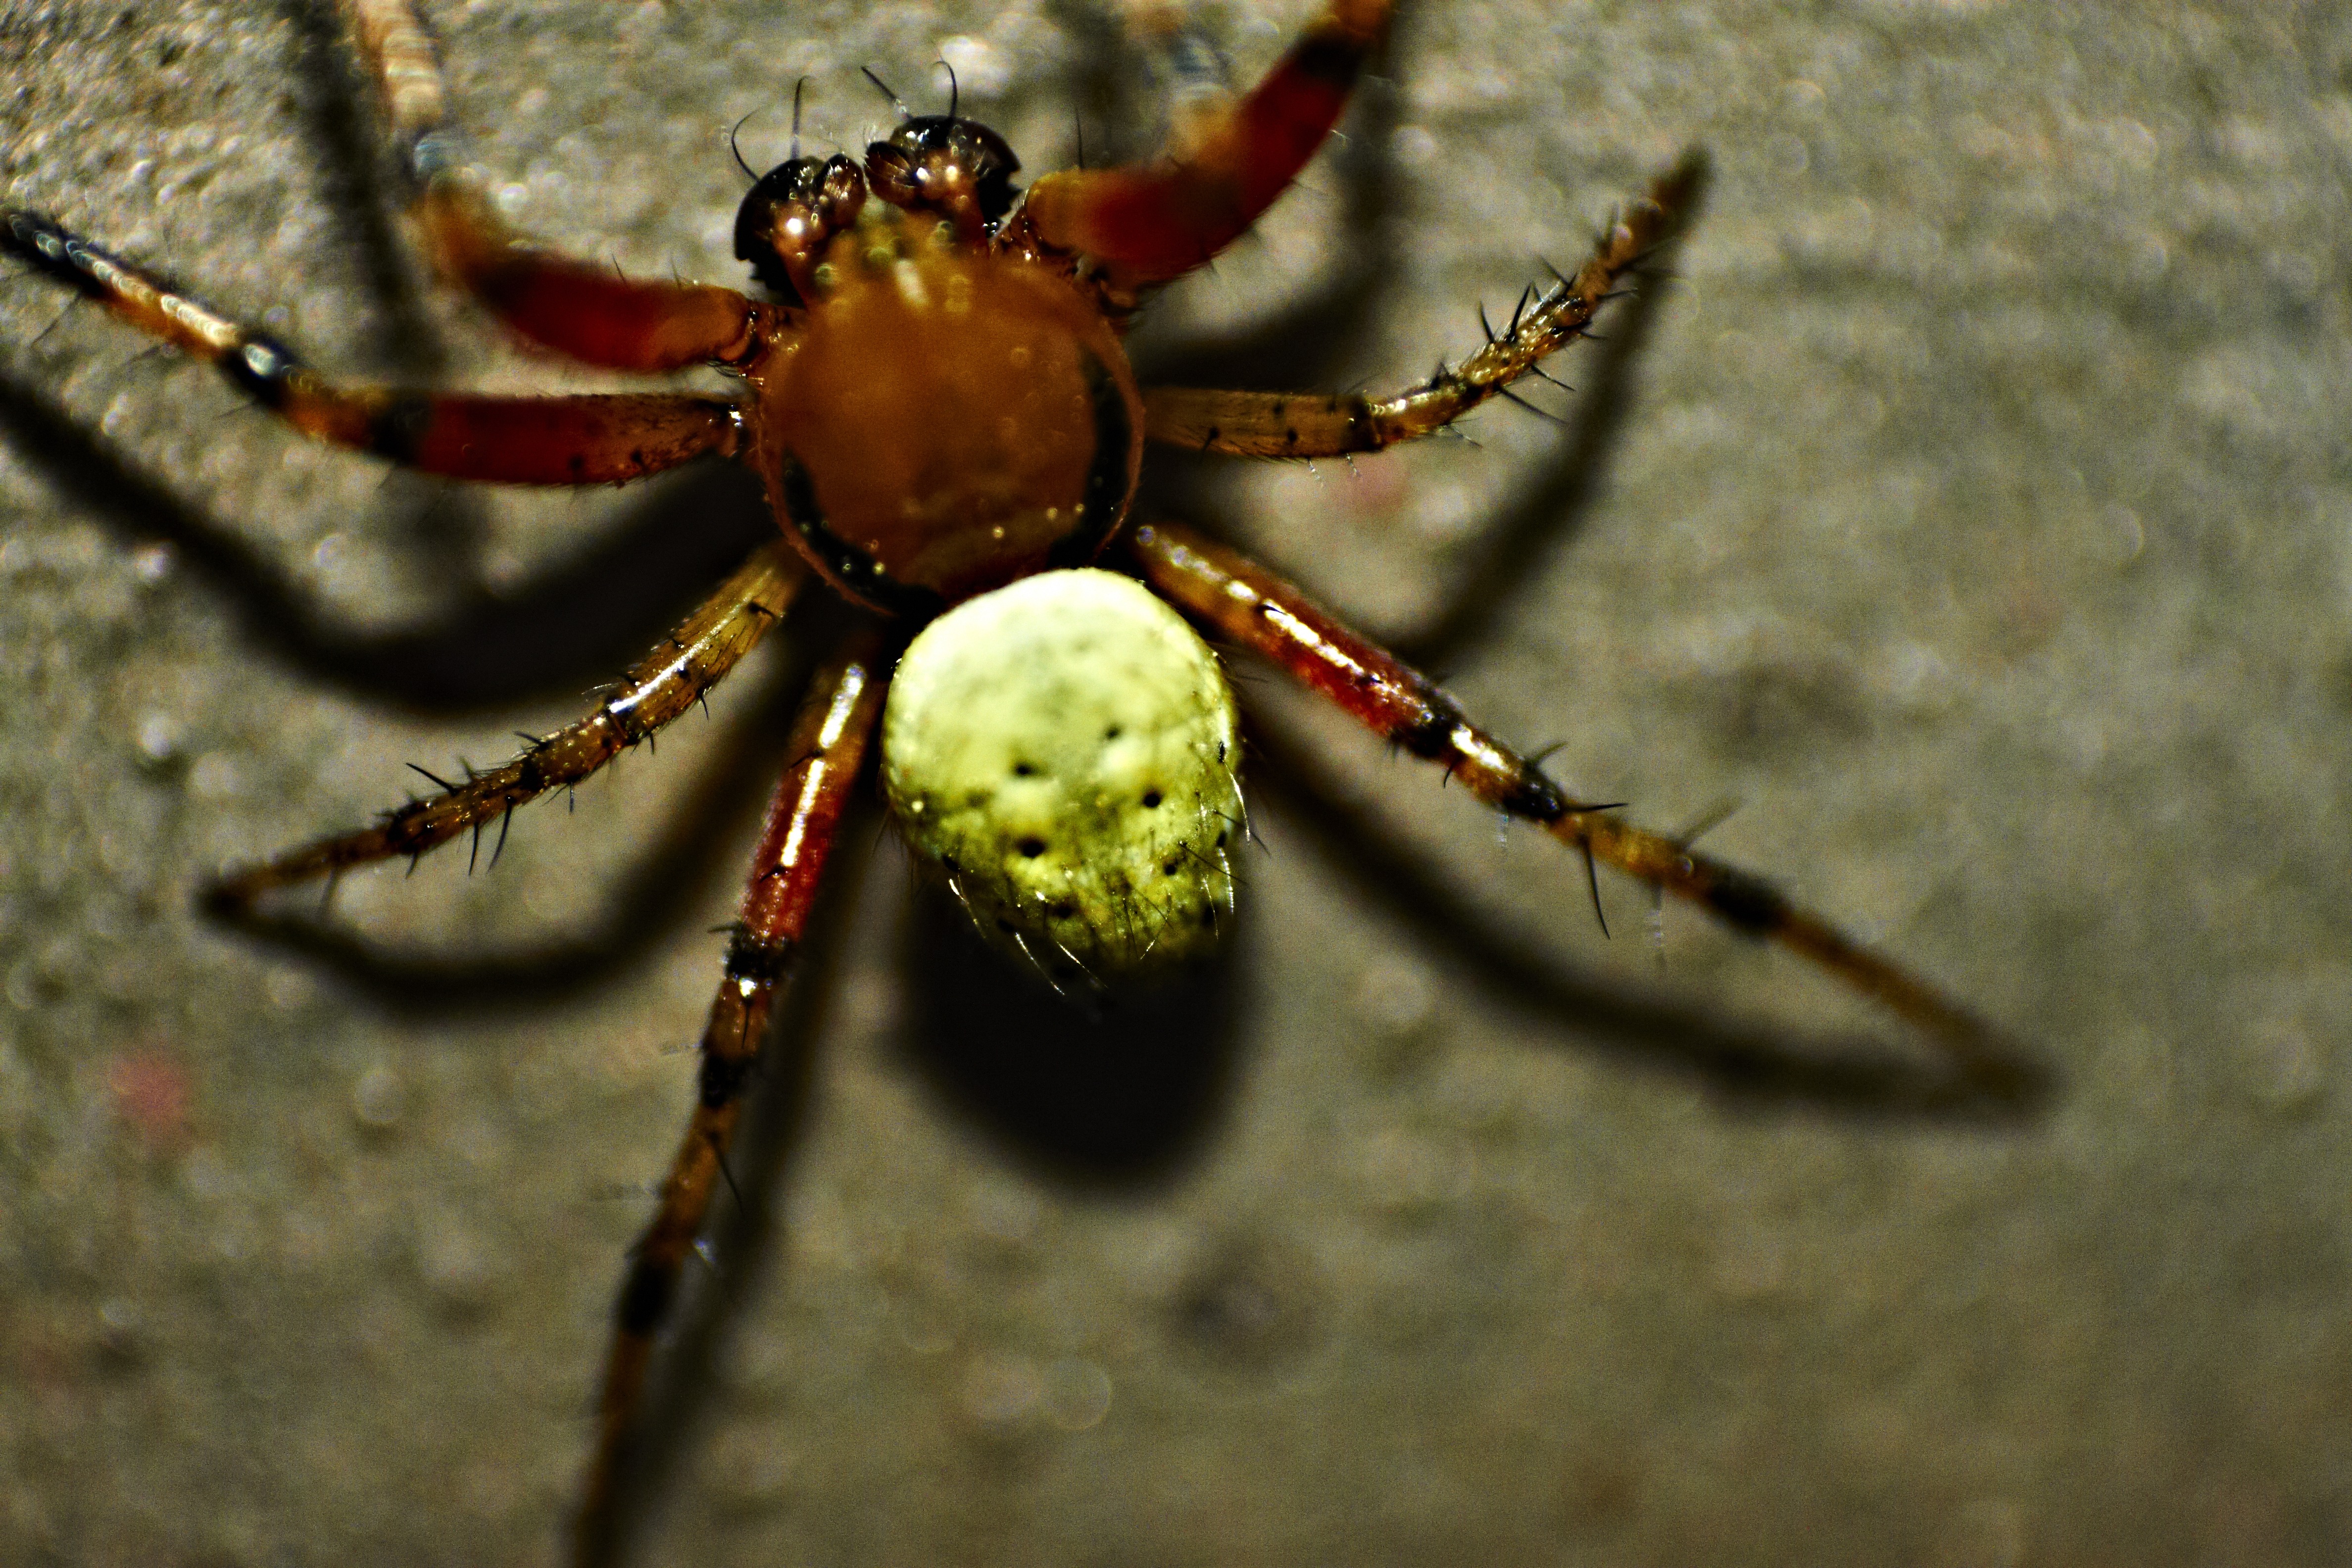
nature, animal, wildlife, insect, macro, close, invertebrate, close up, spider, arachnid, pest, macro photography, organism, arthropod, european garden spider, wolf spider, araneus, pumpkin spider, orb weaver spider, tangle web spider, araneus cavaticus, widow spider